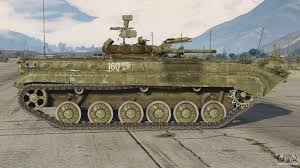
Label: BMP